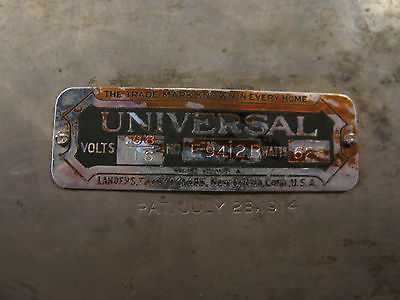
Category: toaster